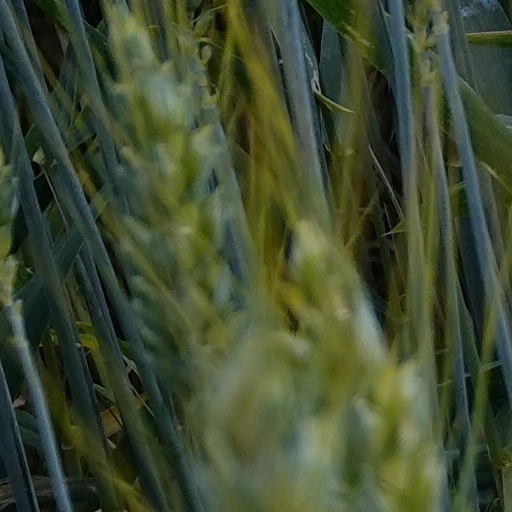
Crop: wheat